Riley Pathfinder

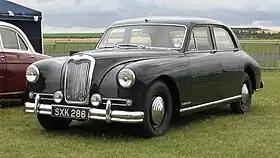
Riley Pathfinder

The Riley Pathfinder is an automobile which was produced by Riley Motors Limited in the United Kingdom from 1953 to 1957. It was first presented at the London Motor Show in October 1953 and replaced the RMF as Riley's top-line model.